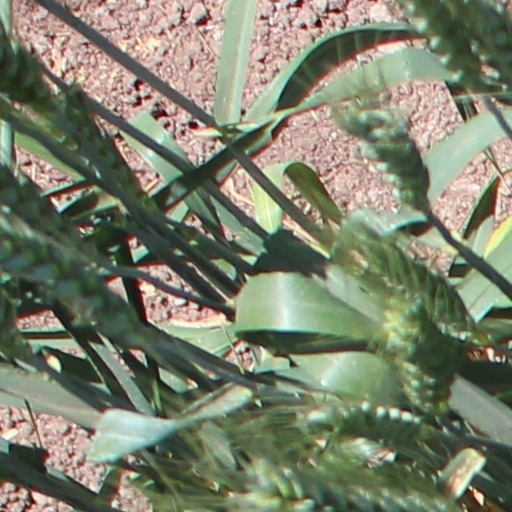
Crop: wheat